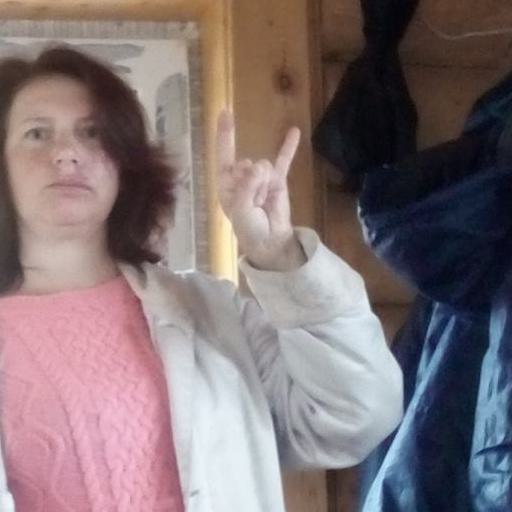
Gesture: rock